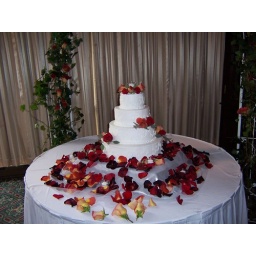
Fresh flowers and rose petals provided by florist